David Luiz

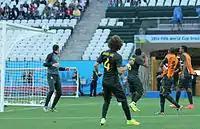
David Luiz training with Brazil before the 2014 FIFA World Cup opening match, against Croatia

David Luiz played with the Brazil under-20 team at the FIFA U-20 World Cup in 2007, with the team being ousted in the round of 16.